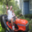
Label: lawn_mower